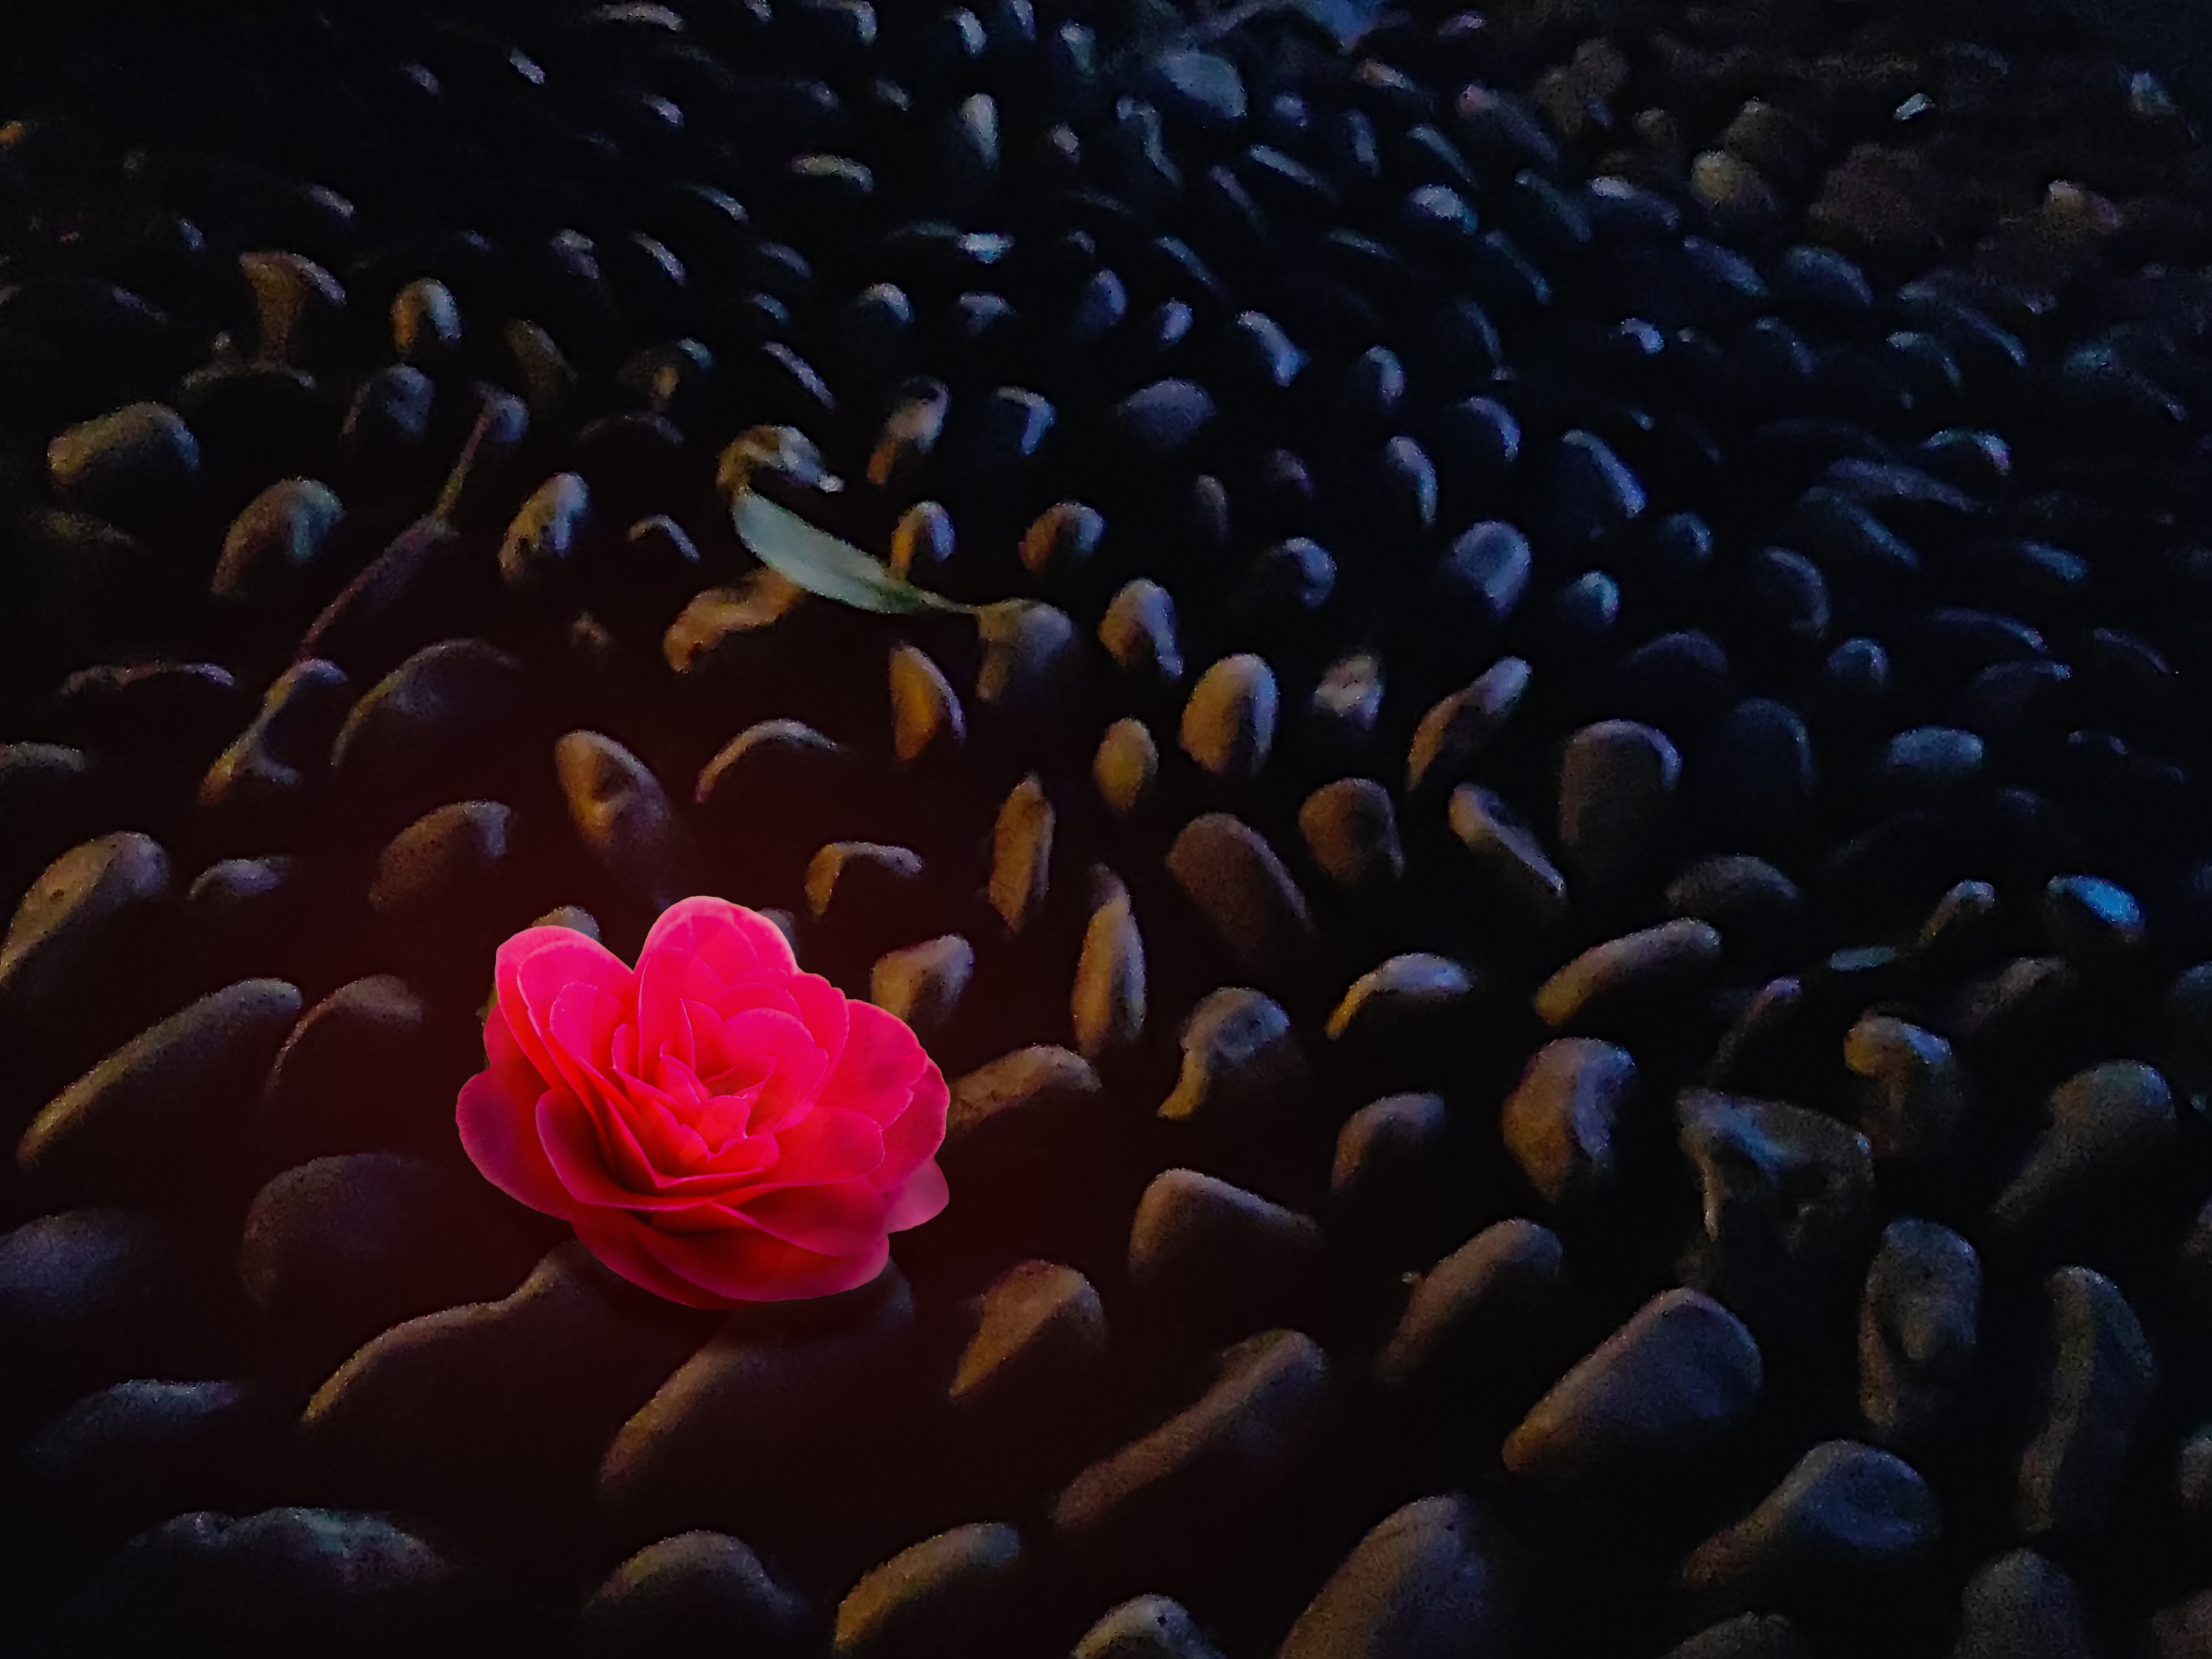
flower, plant, petal, organism, underwater, natural landscape, landscape, aquatic plant, annual plant, flowering plant, marine biology, pattern, soil, shrub, magenta, cut flowers, rock, coral, rose order, rose, carmine, pebble, pollen, wildflower, rose family, coral reef, peach, marine invertebrates, plant stem, reef, gravel, water lily, macro photography, ocean, grass, coquelicot, cnidaria, garden roses, stonecrop family, floribunda